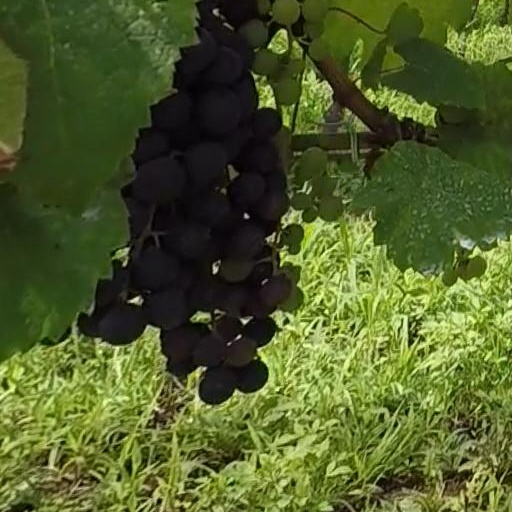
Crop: grape